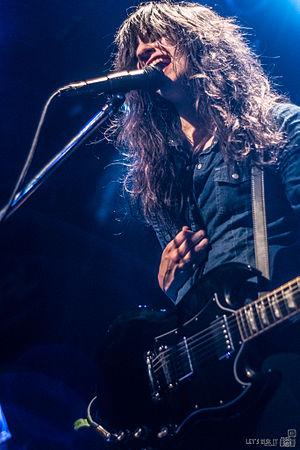
Connor Questa, anciennement Marilina Connor Questa, est un groupe de rock alternatif et grunge argentin, originaire de Buenos Aires. Il est formé en 2010 et séparé en 2015.